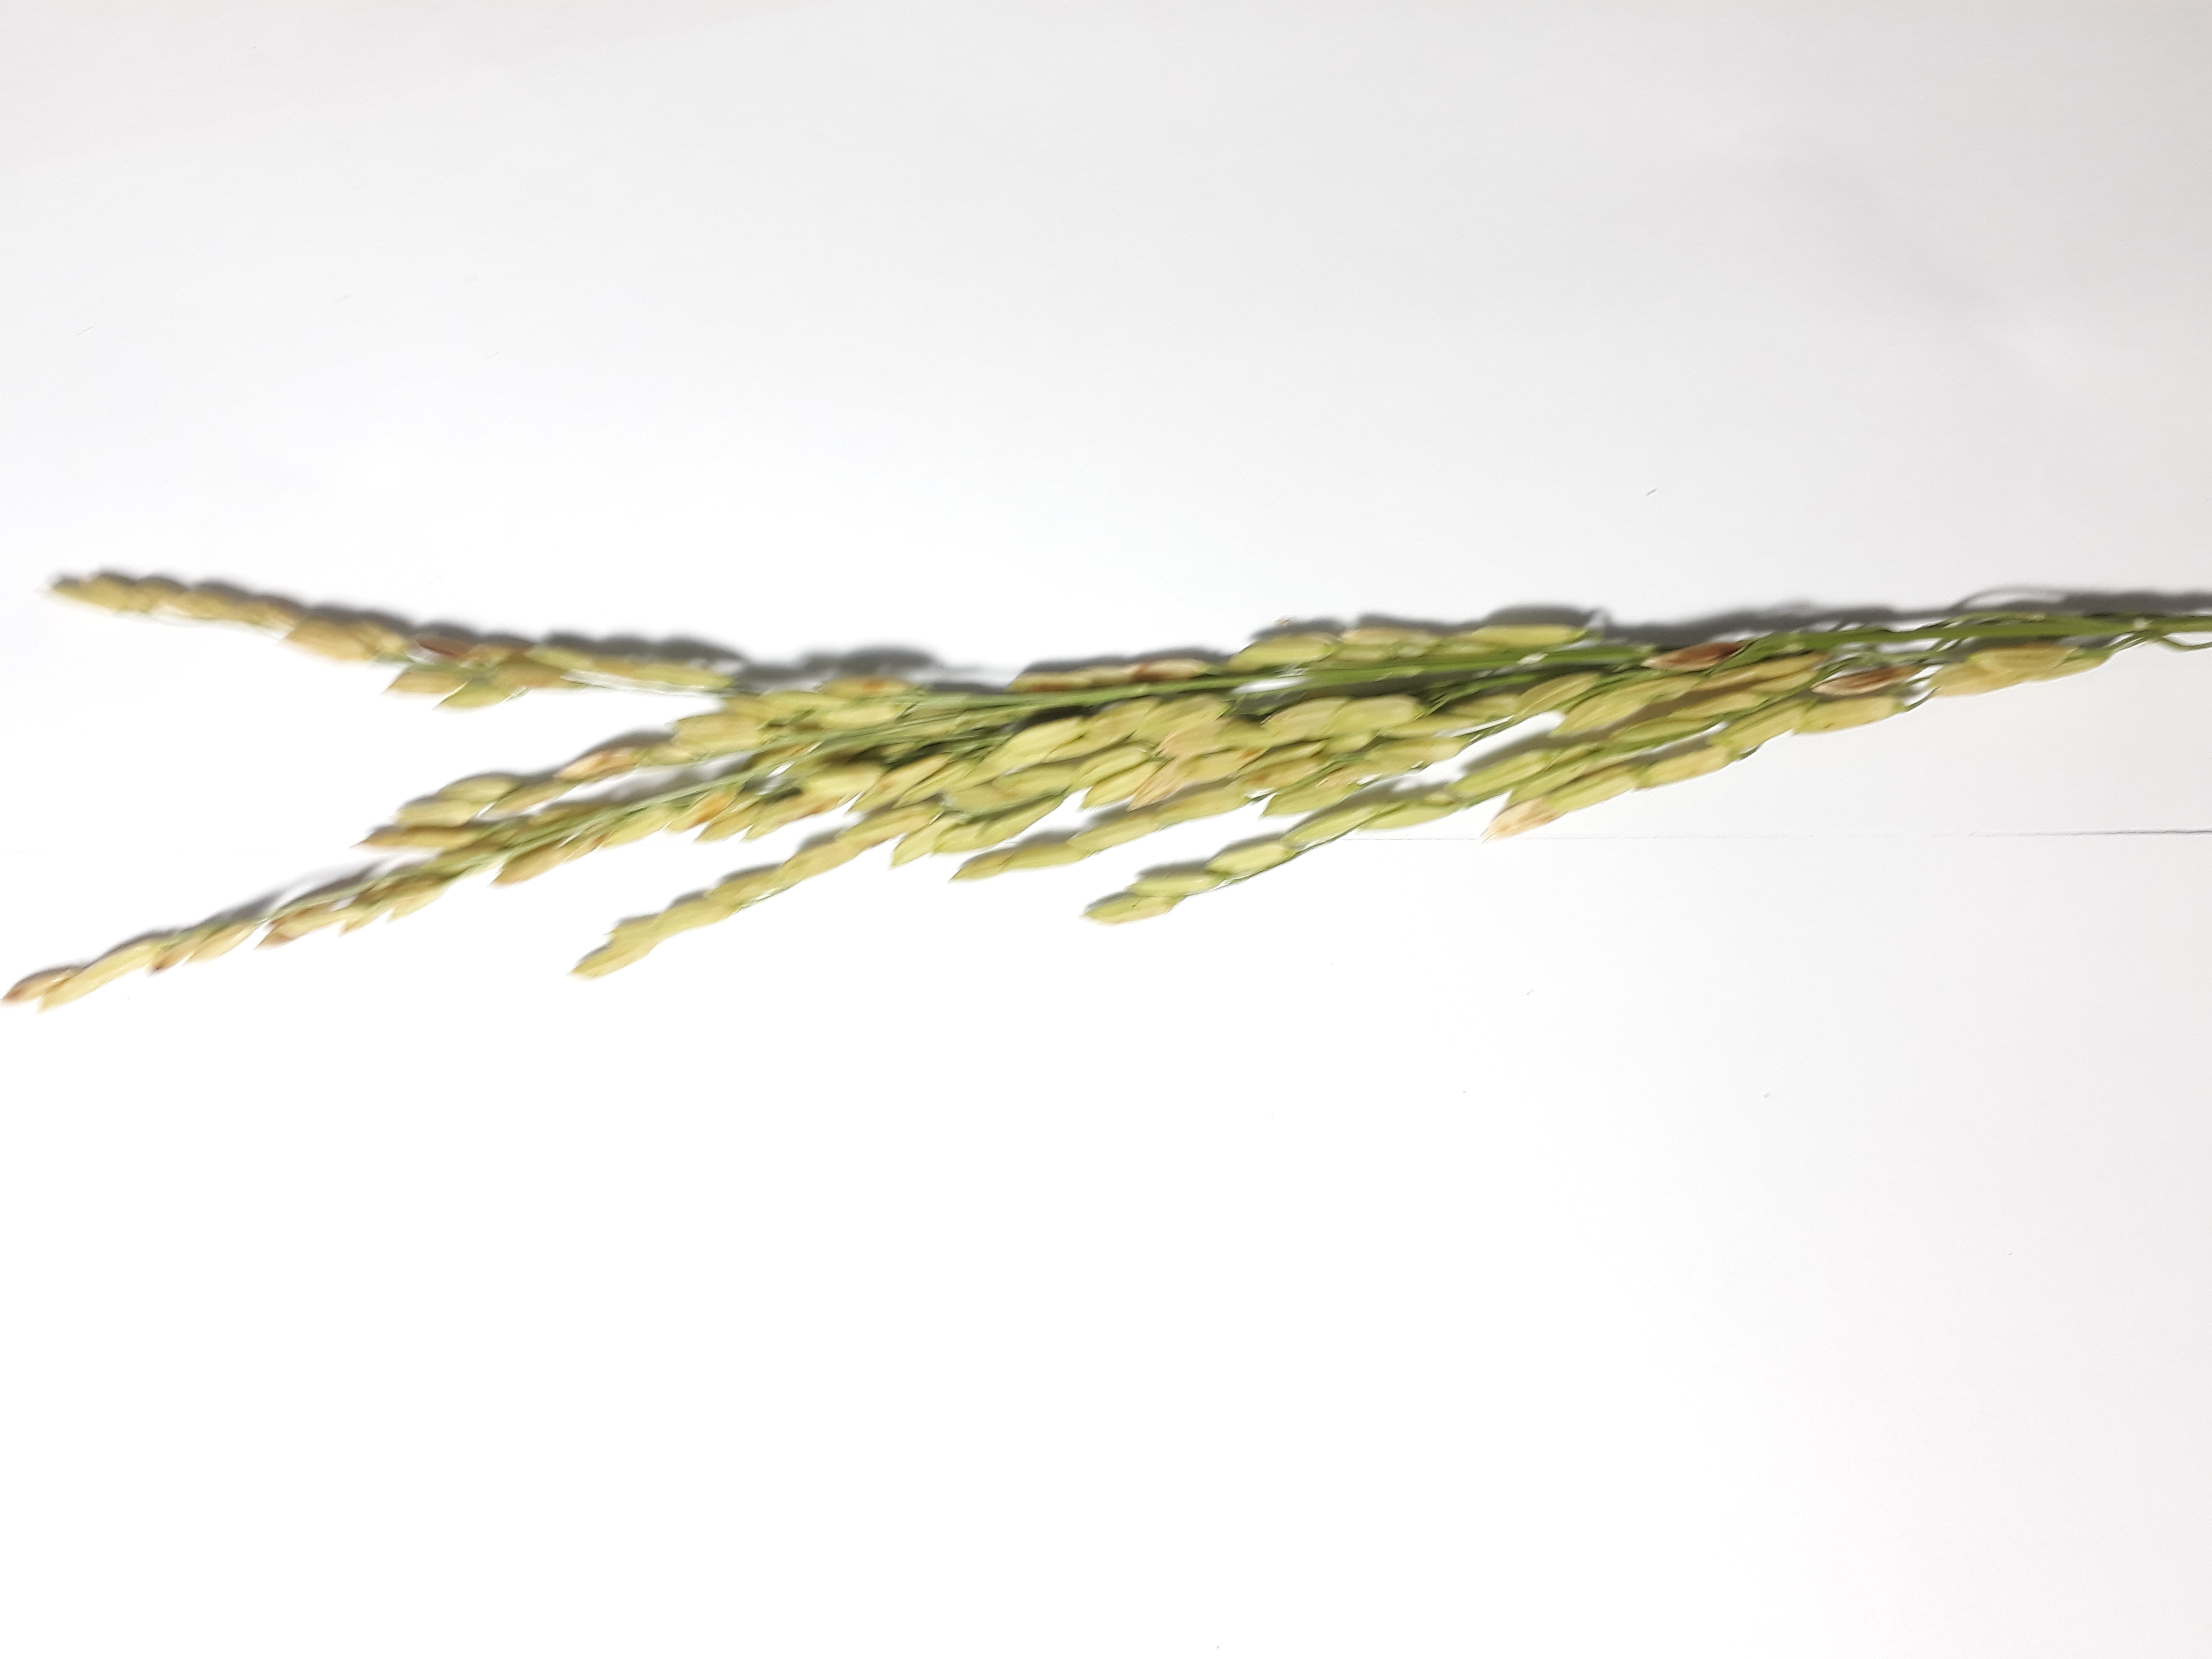
Label: Mild